Forks of the Brandywine Presbyterian Church

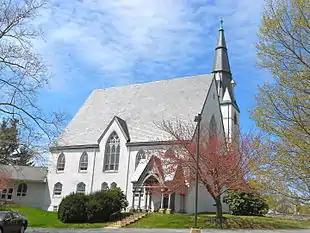

The Forks of the Brandywine Presbyterian Church, sometimes called Brandywine Manor Presbyterian Church, is a historic church located in West Brandywine Township, Chester County, Pennsylvania at 1648 Horseshoe Pike (US 322), about 4 miles southwest of the crossroads of Glenmoore.